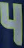
Number: 4